Babadjou

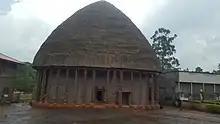
A hut at Bandjoun palace

Babadjou is a town and commune in Cameroon.